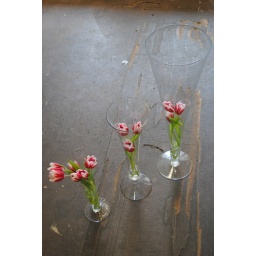
white and pink tulips in trumpet vases.